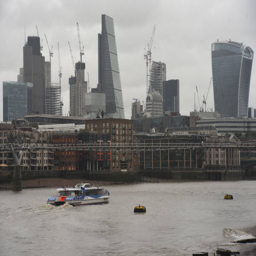
people are seen walking holding umbrellas , due to the heavy rain .